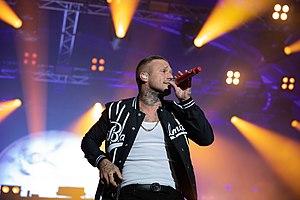
Kontra K, de son vrai nom Maximilian Diehn, né le 3 juillet 1987 à Berlin-Est en RDA, est un rappeur allemand.